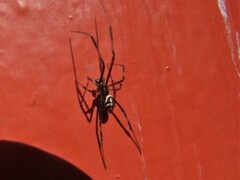
Species: Lactrodectus_hesperus